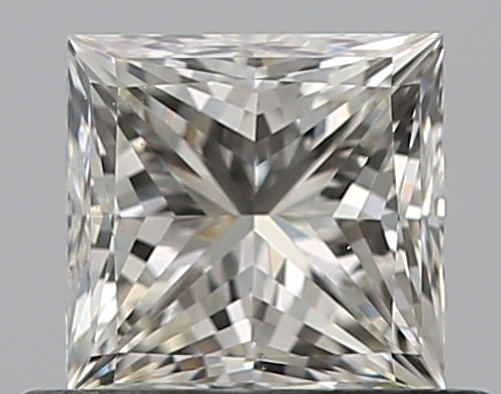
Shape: princess
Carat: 0.5
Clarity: VS2
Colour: K
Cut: VG
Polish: EX
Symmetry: VG
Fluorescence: N
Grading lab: GIA
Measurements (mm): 4.31 x 4.18 x 3.16